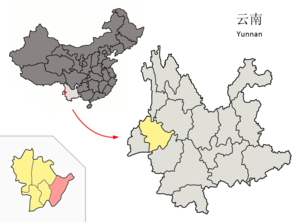
Le xian de Changning est un district administratif de la province du Yunnan en Chine. Il est placé sous la juridiction de la ville-préfecture de Baoshan.